Recent African origin of modern humans

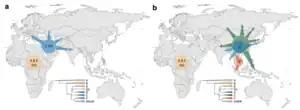
The earliest-branching non-African paternal lineages (C, D, F) after the out-of-Africa event (a), and their deepest divergence among modern day East or Southeast Asia (b), suggesting rapid coastal expansions. Simplified Y-chromosome tree is shown as reference for colours.

The first lineage to branch off from Mitochondrial Eve was L0. This haplogroup is found in high proportions among the San of Southern Africa and the Sandawe of East Africa. It is also found among the Mbuti people. These groups branched off early in human history and have remained relatively genetically isolated since then. Haplogroups L1, L2, and L3 are descendants of L1–L6, and are largely confined to Africa. The macro haplogroups M and N, which are the lineages of the rest of the world outside Africa, descend from L3. L3 is about 70,000 years old, while haplogroups M and N are about 65–55,000 years old. The relationship between such gene trees and demographic history is still debated when applied to dispersals.